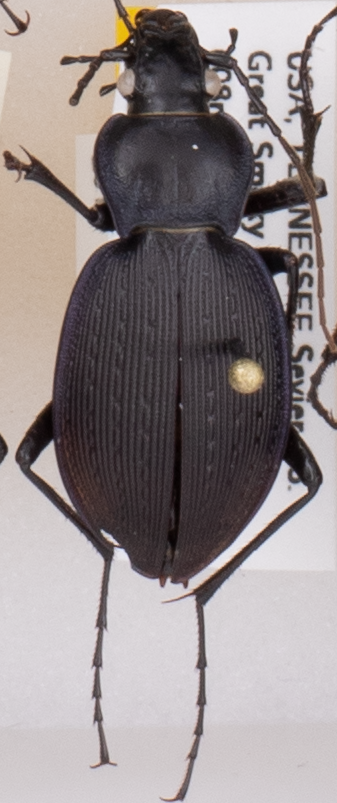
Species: Carabus goryi
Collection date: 2017-06-13
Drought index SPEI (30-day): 1.498
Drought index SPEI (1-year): -0.946
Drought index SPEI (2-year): -0.54